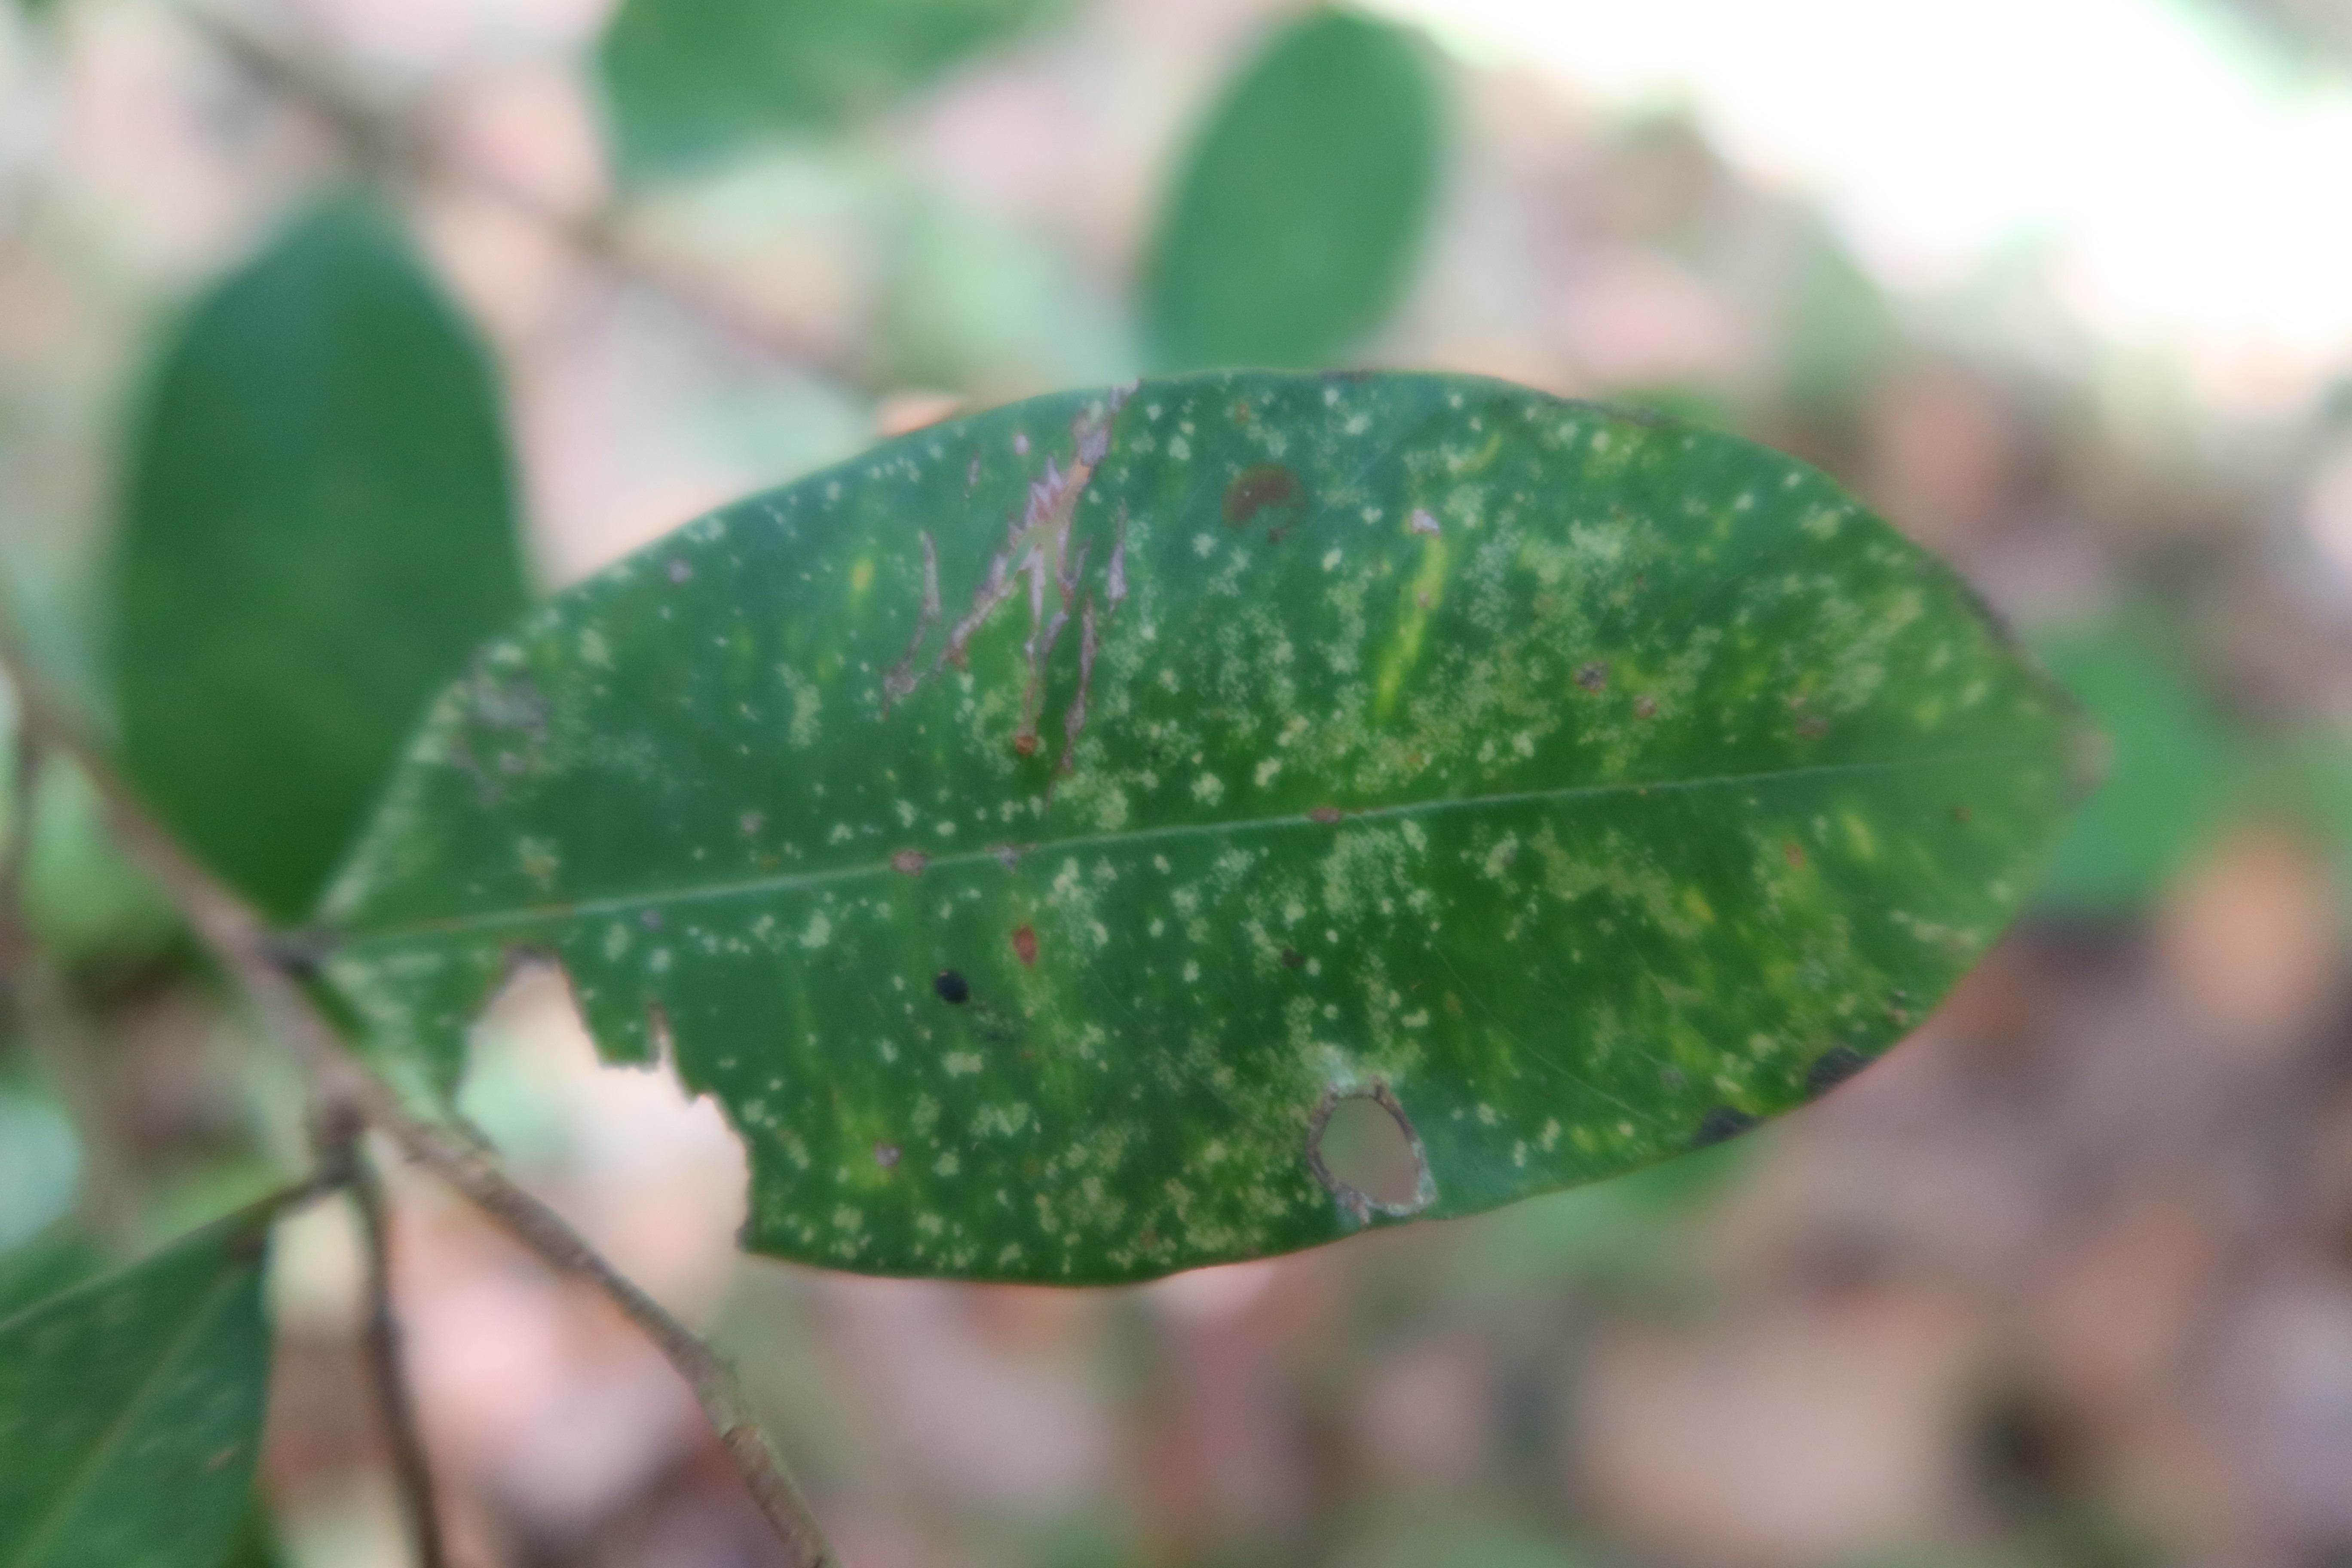
Label: Downy mildew